Convection

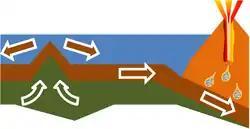
An oceanic plate is added to by upwelling (left) and consumed at a subduction zone (right).

Mantle convection is the slow creeping motion of Earth's rocky mantle caused by convection currents carrying heat from the interior of the Earth to the surface. It is one of 3 driving forces that causes tectonic plates to move around the Earth's surface.